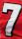
Number: 7